New York State Route 261

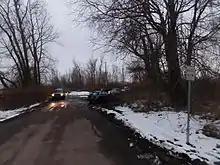
NY 261 at the dead end that marks its northern terminus in Manitou Beach

On June 9, 1915, the state of New York let a contract to improve all of modern NY 261 to state highway standards. The reconstruction cost $79,296.22 (equivalent to $ in ), and the roadway was added to the state highway system on December 26, 1916, as the unsigned State Highway 1281 (SH 1281). In the 1930 renumbering of state highways in New York, hundreds of state-maintained highways that did not have a posted route number were assigned one. NY 261 was assigned to SH 1281 by the following year. The alignment of the route has not changed since that time; however, ownership and maintenance of NY 261 northeast of the Lake Ontario State Parkway was transferred from the state to Monroe County at some point prior to 1997.